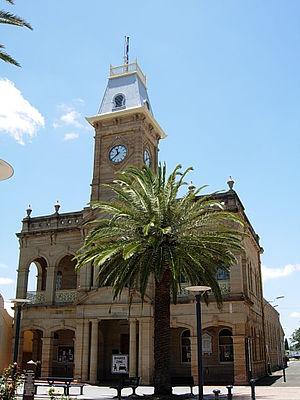
Warwick est une ville dans l'est du Queensland en Australie. Elle est située à 85 km au sud de Toowoomba et à 159 km au sud ouest de Brisbane.